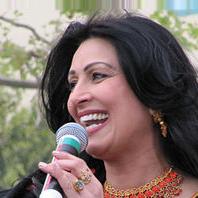
Age: 45